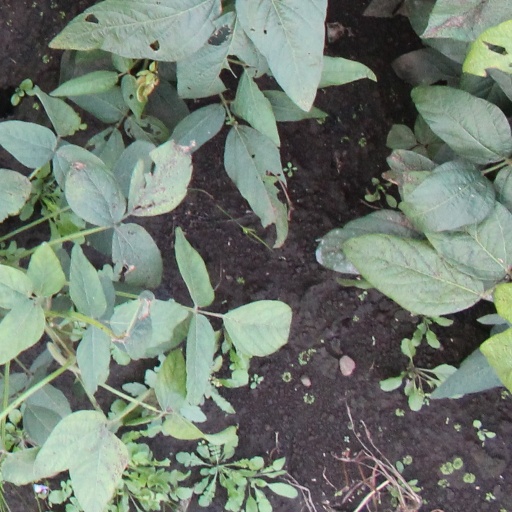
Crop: soybean